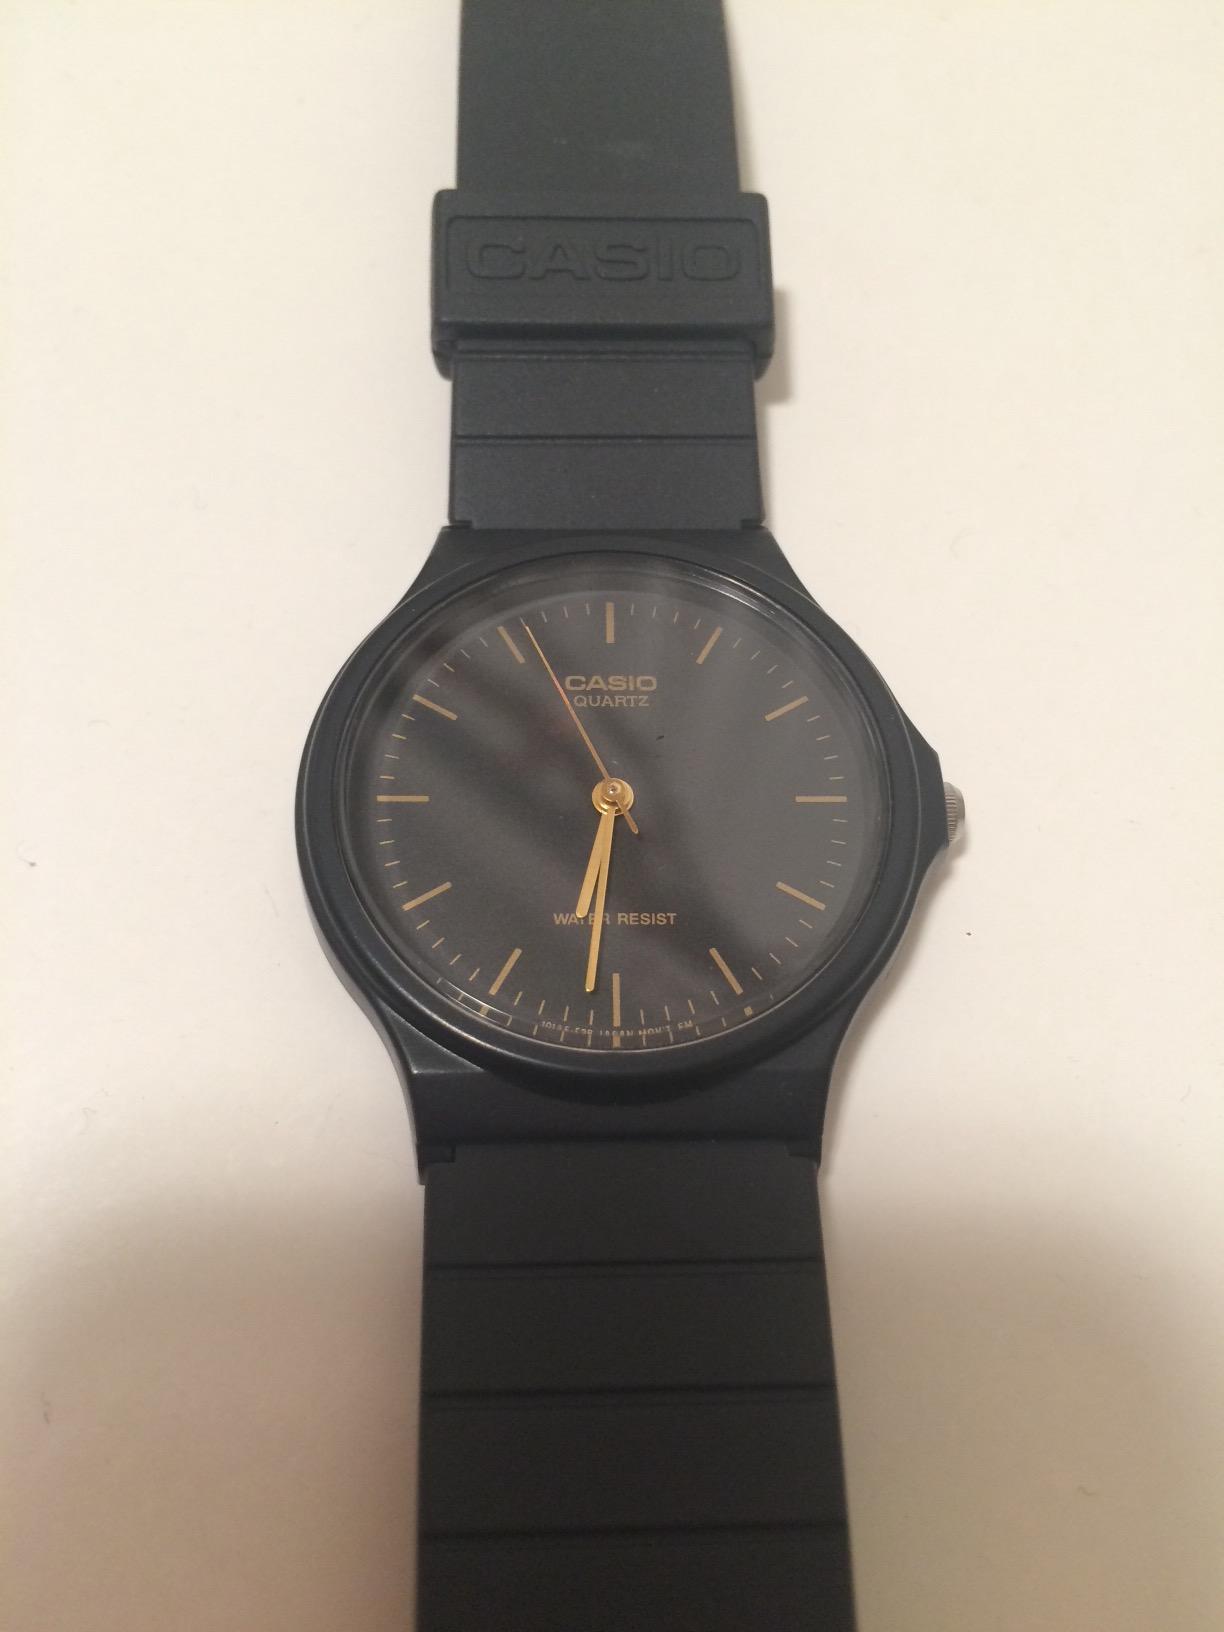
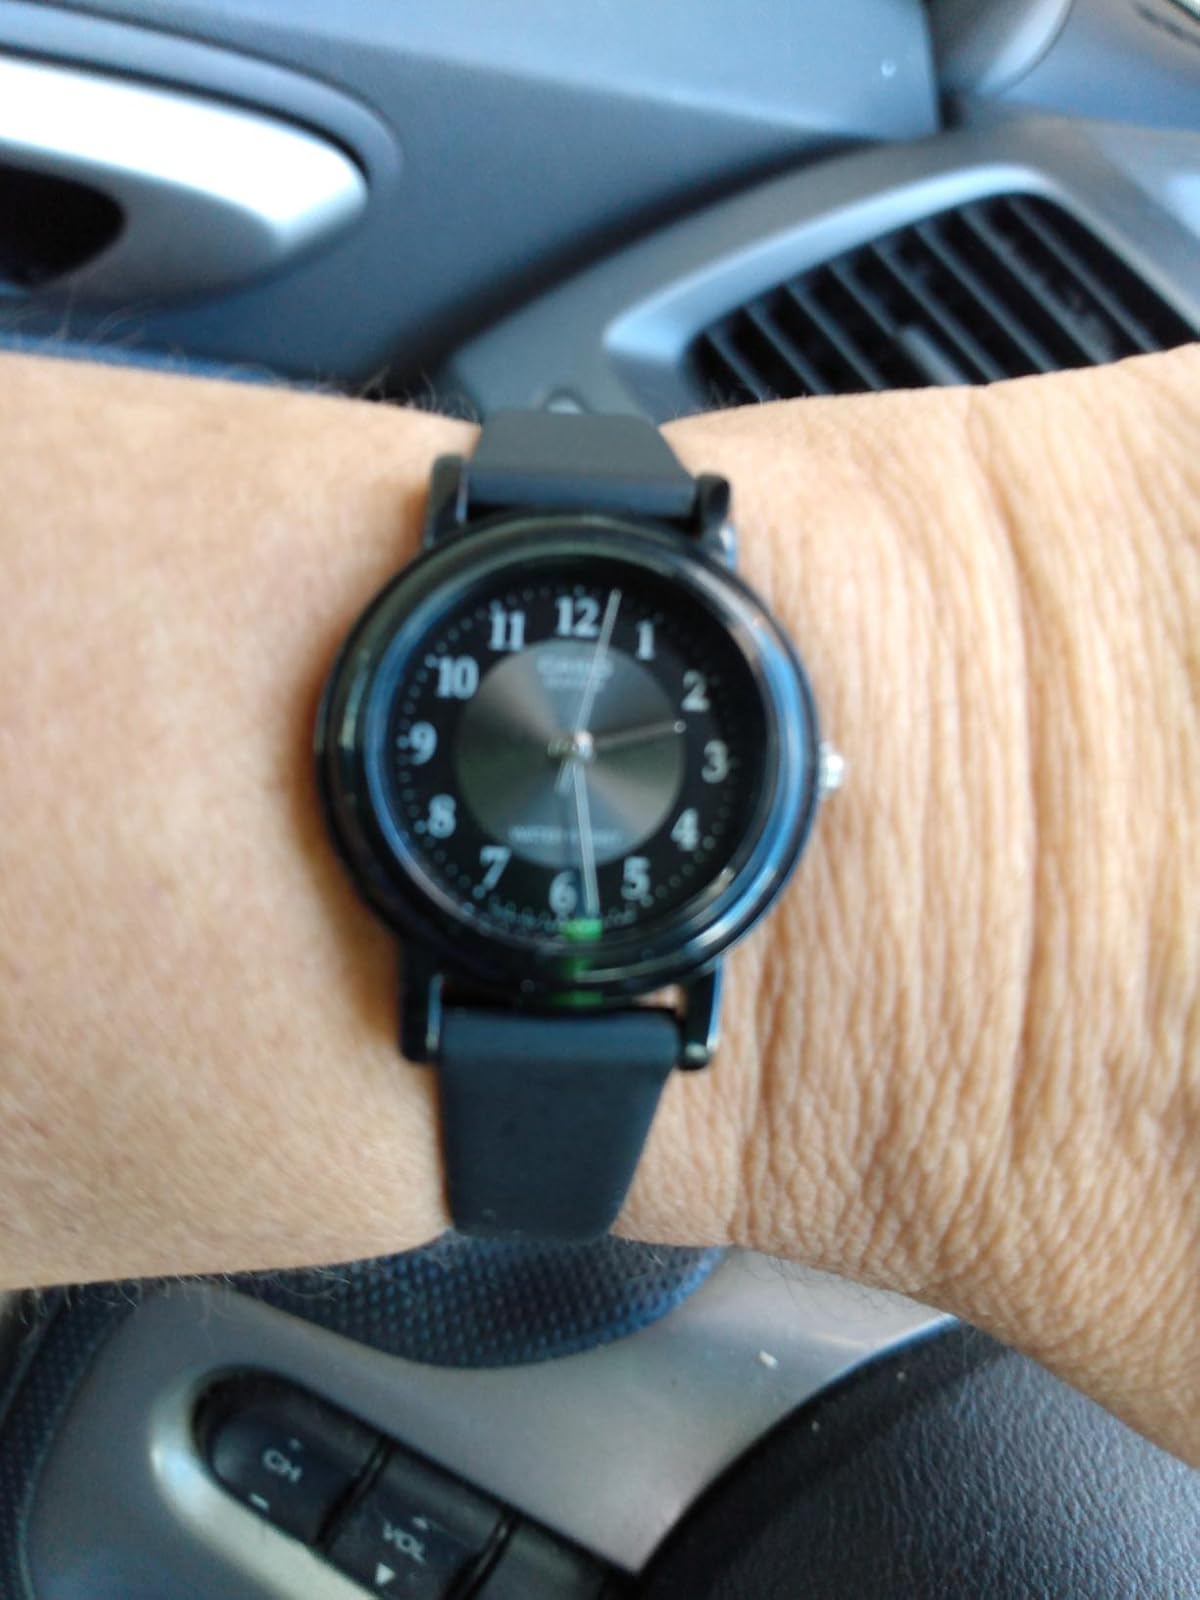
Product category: accessories_watch
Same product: no